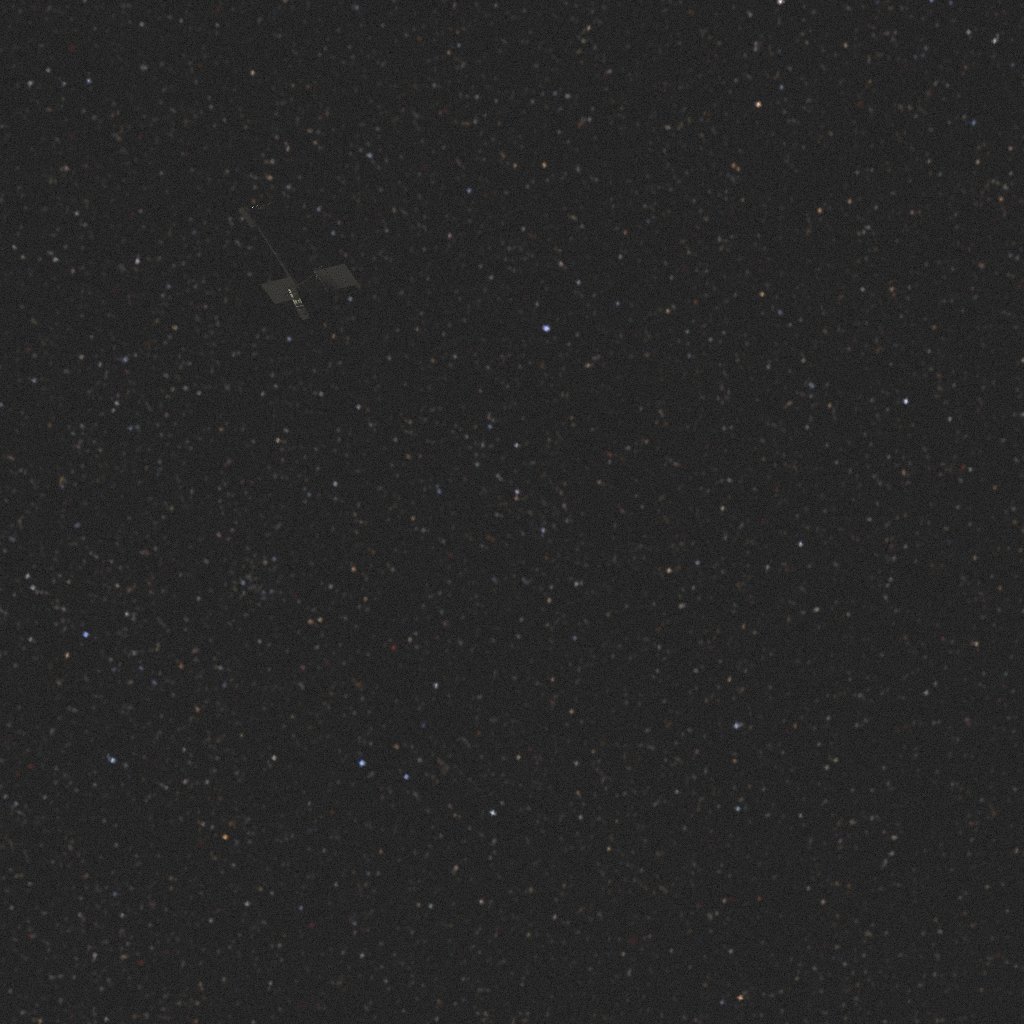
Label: xmm_newton